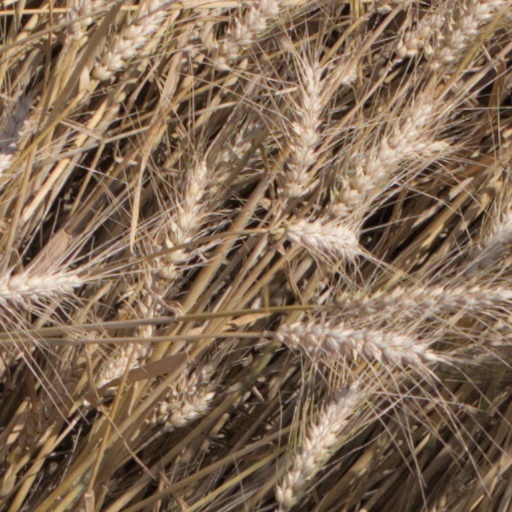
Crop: wheat